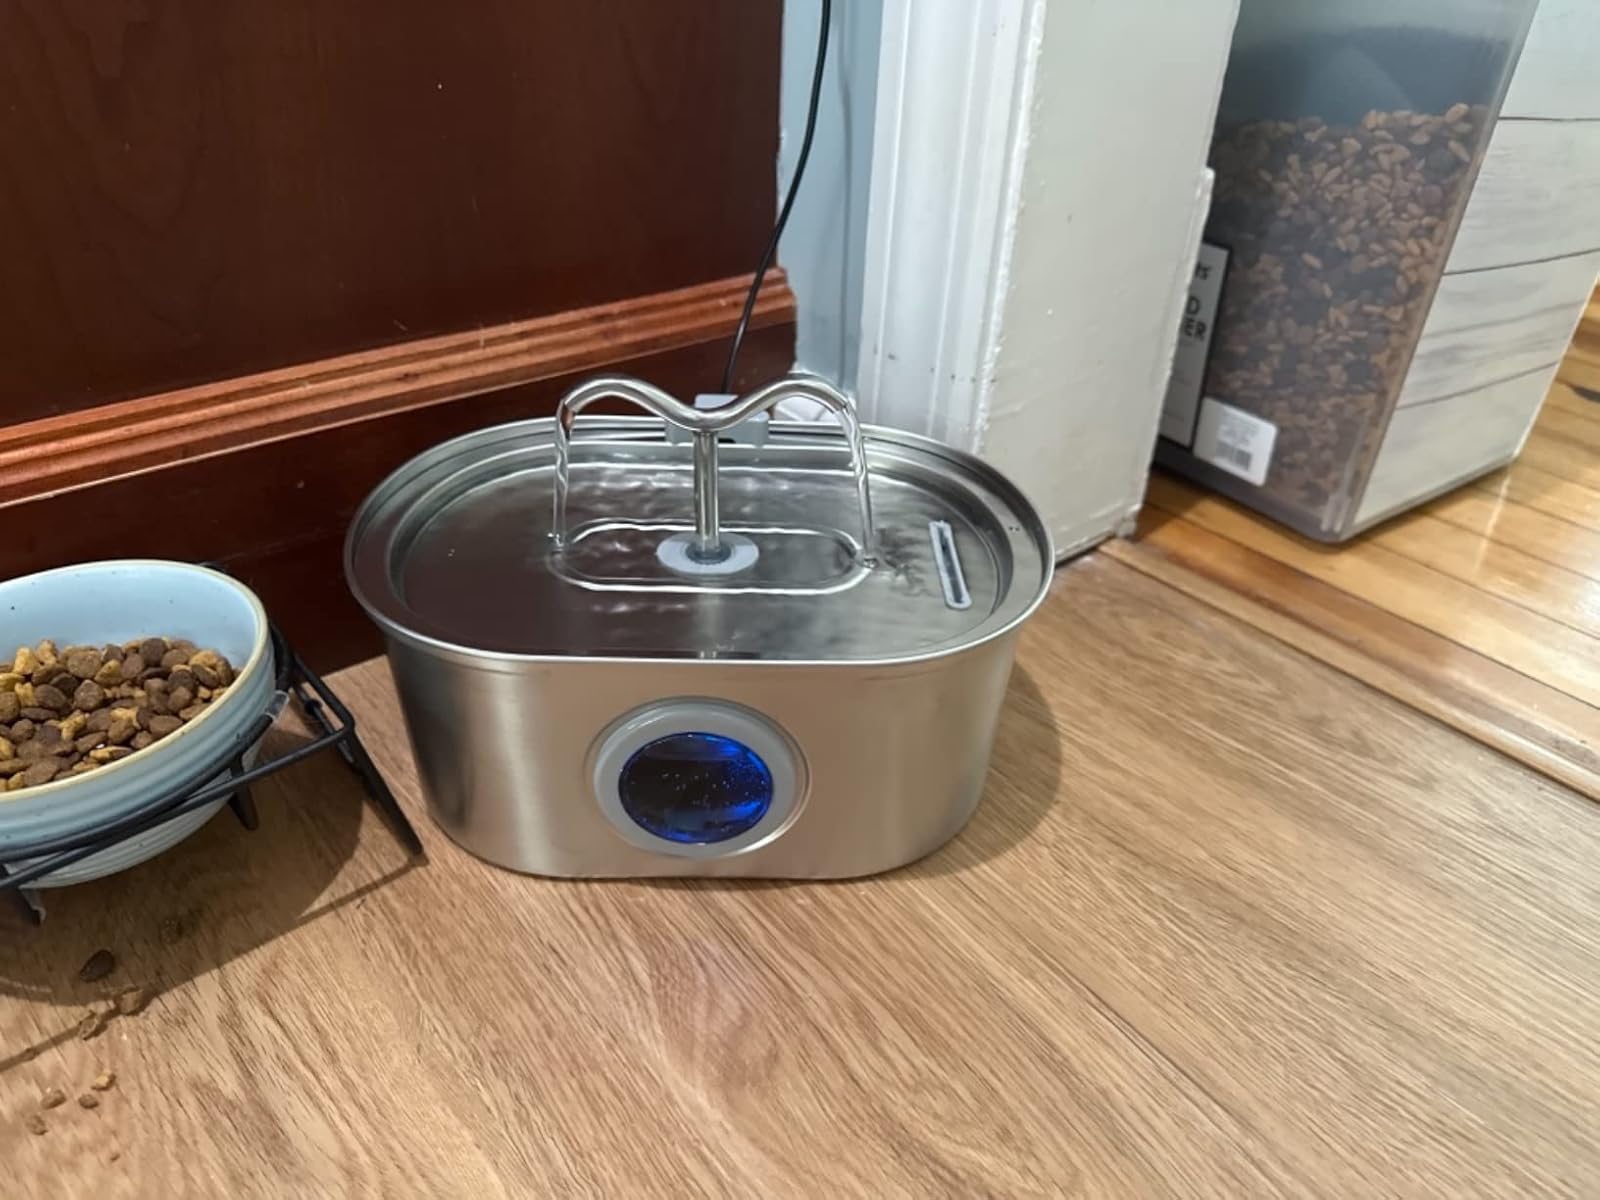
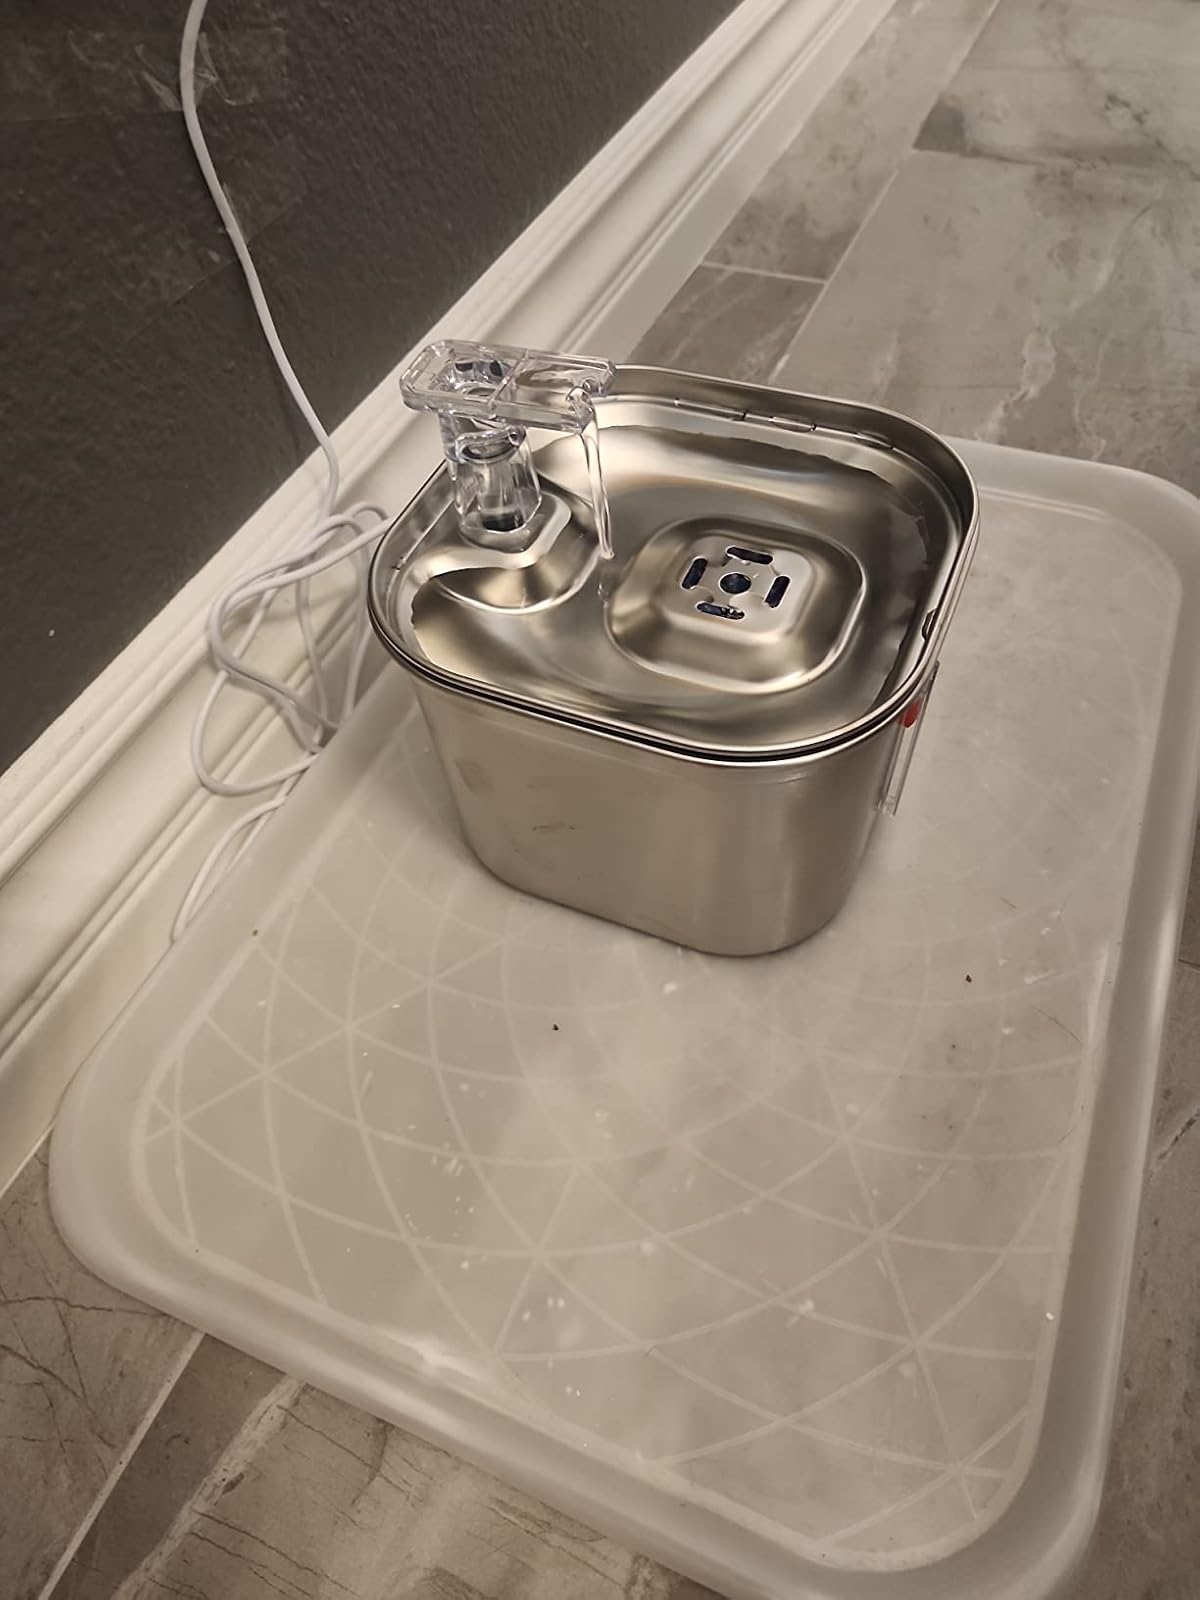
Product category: items_bowl
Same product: no